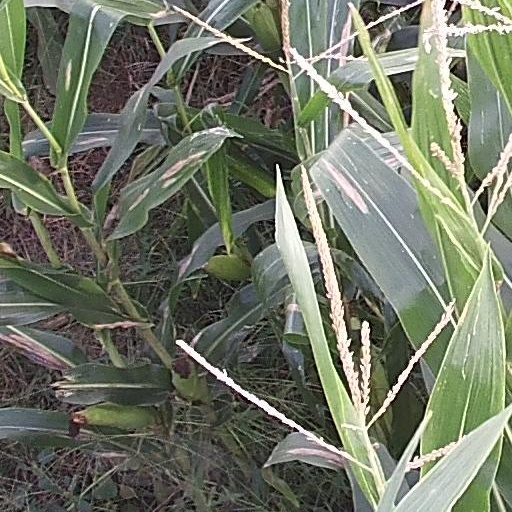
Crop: maize; corn